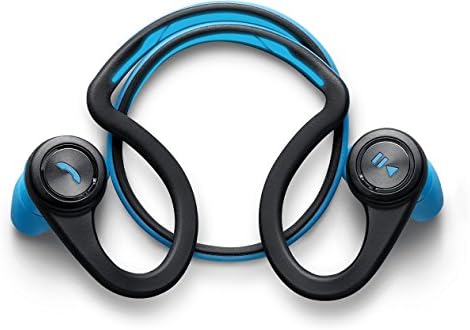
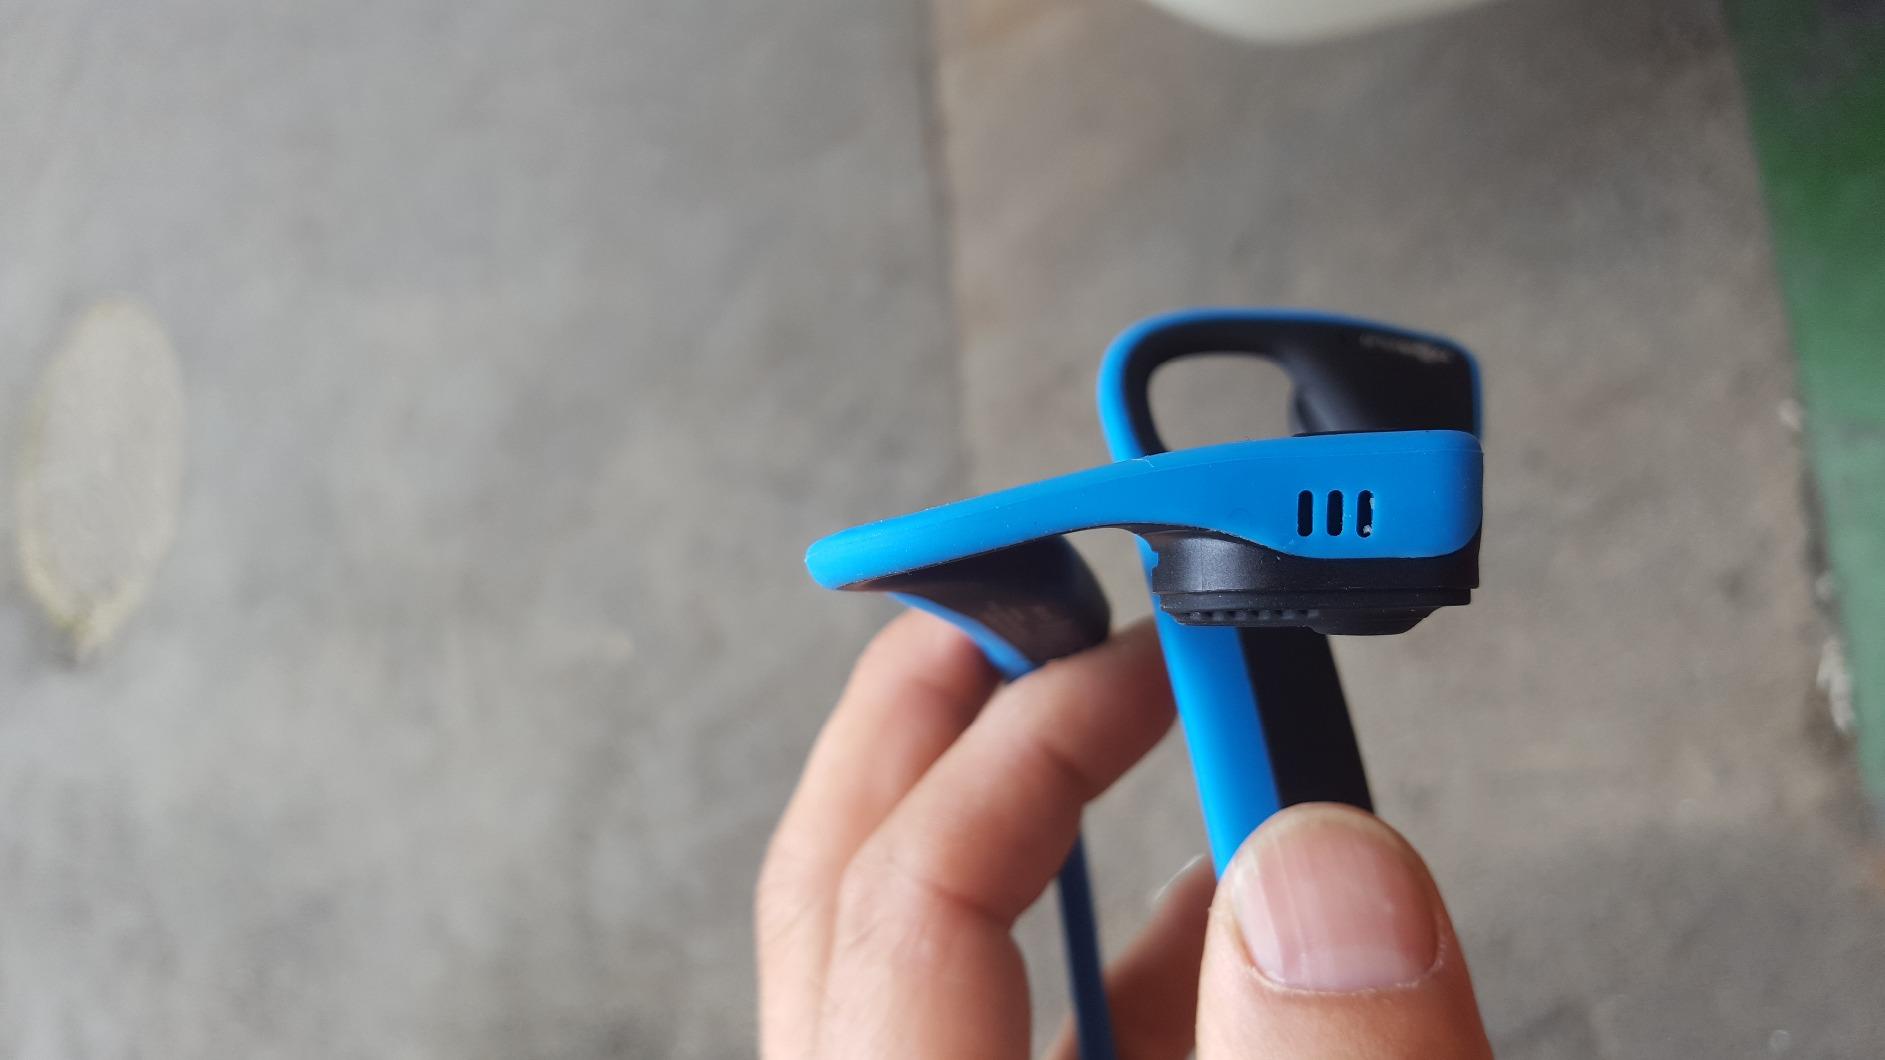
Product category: headphones
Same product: no